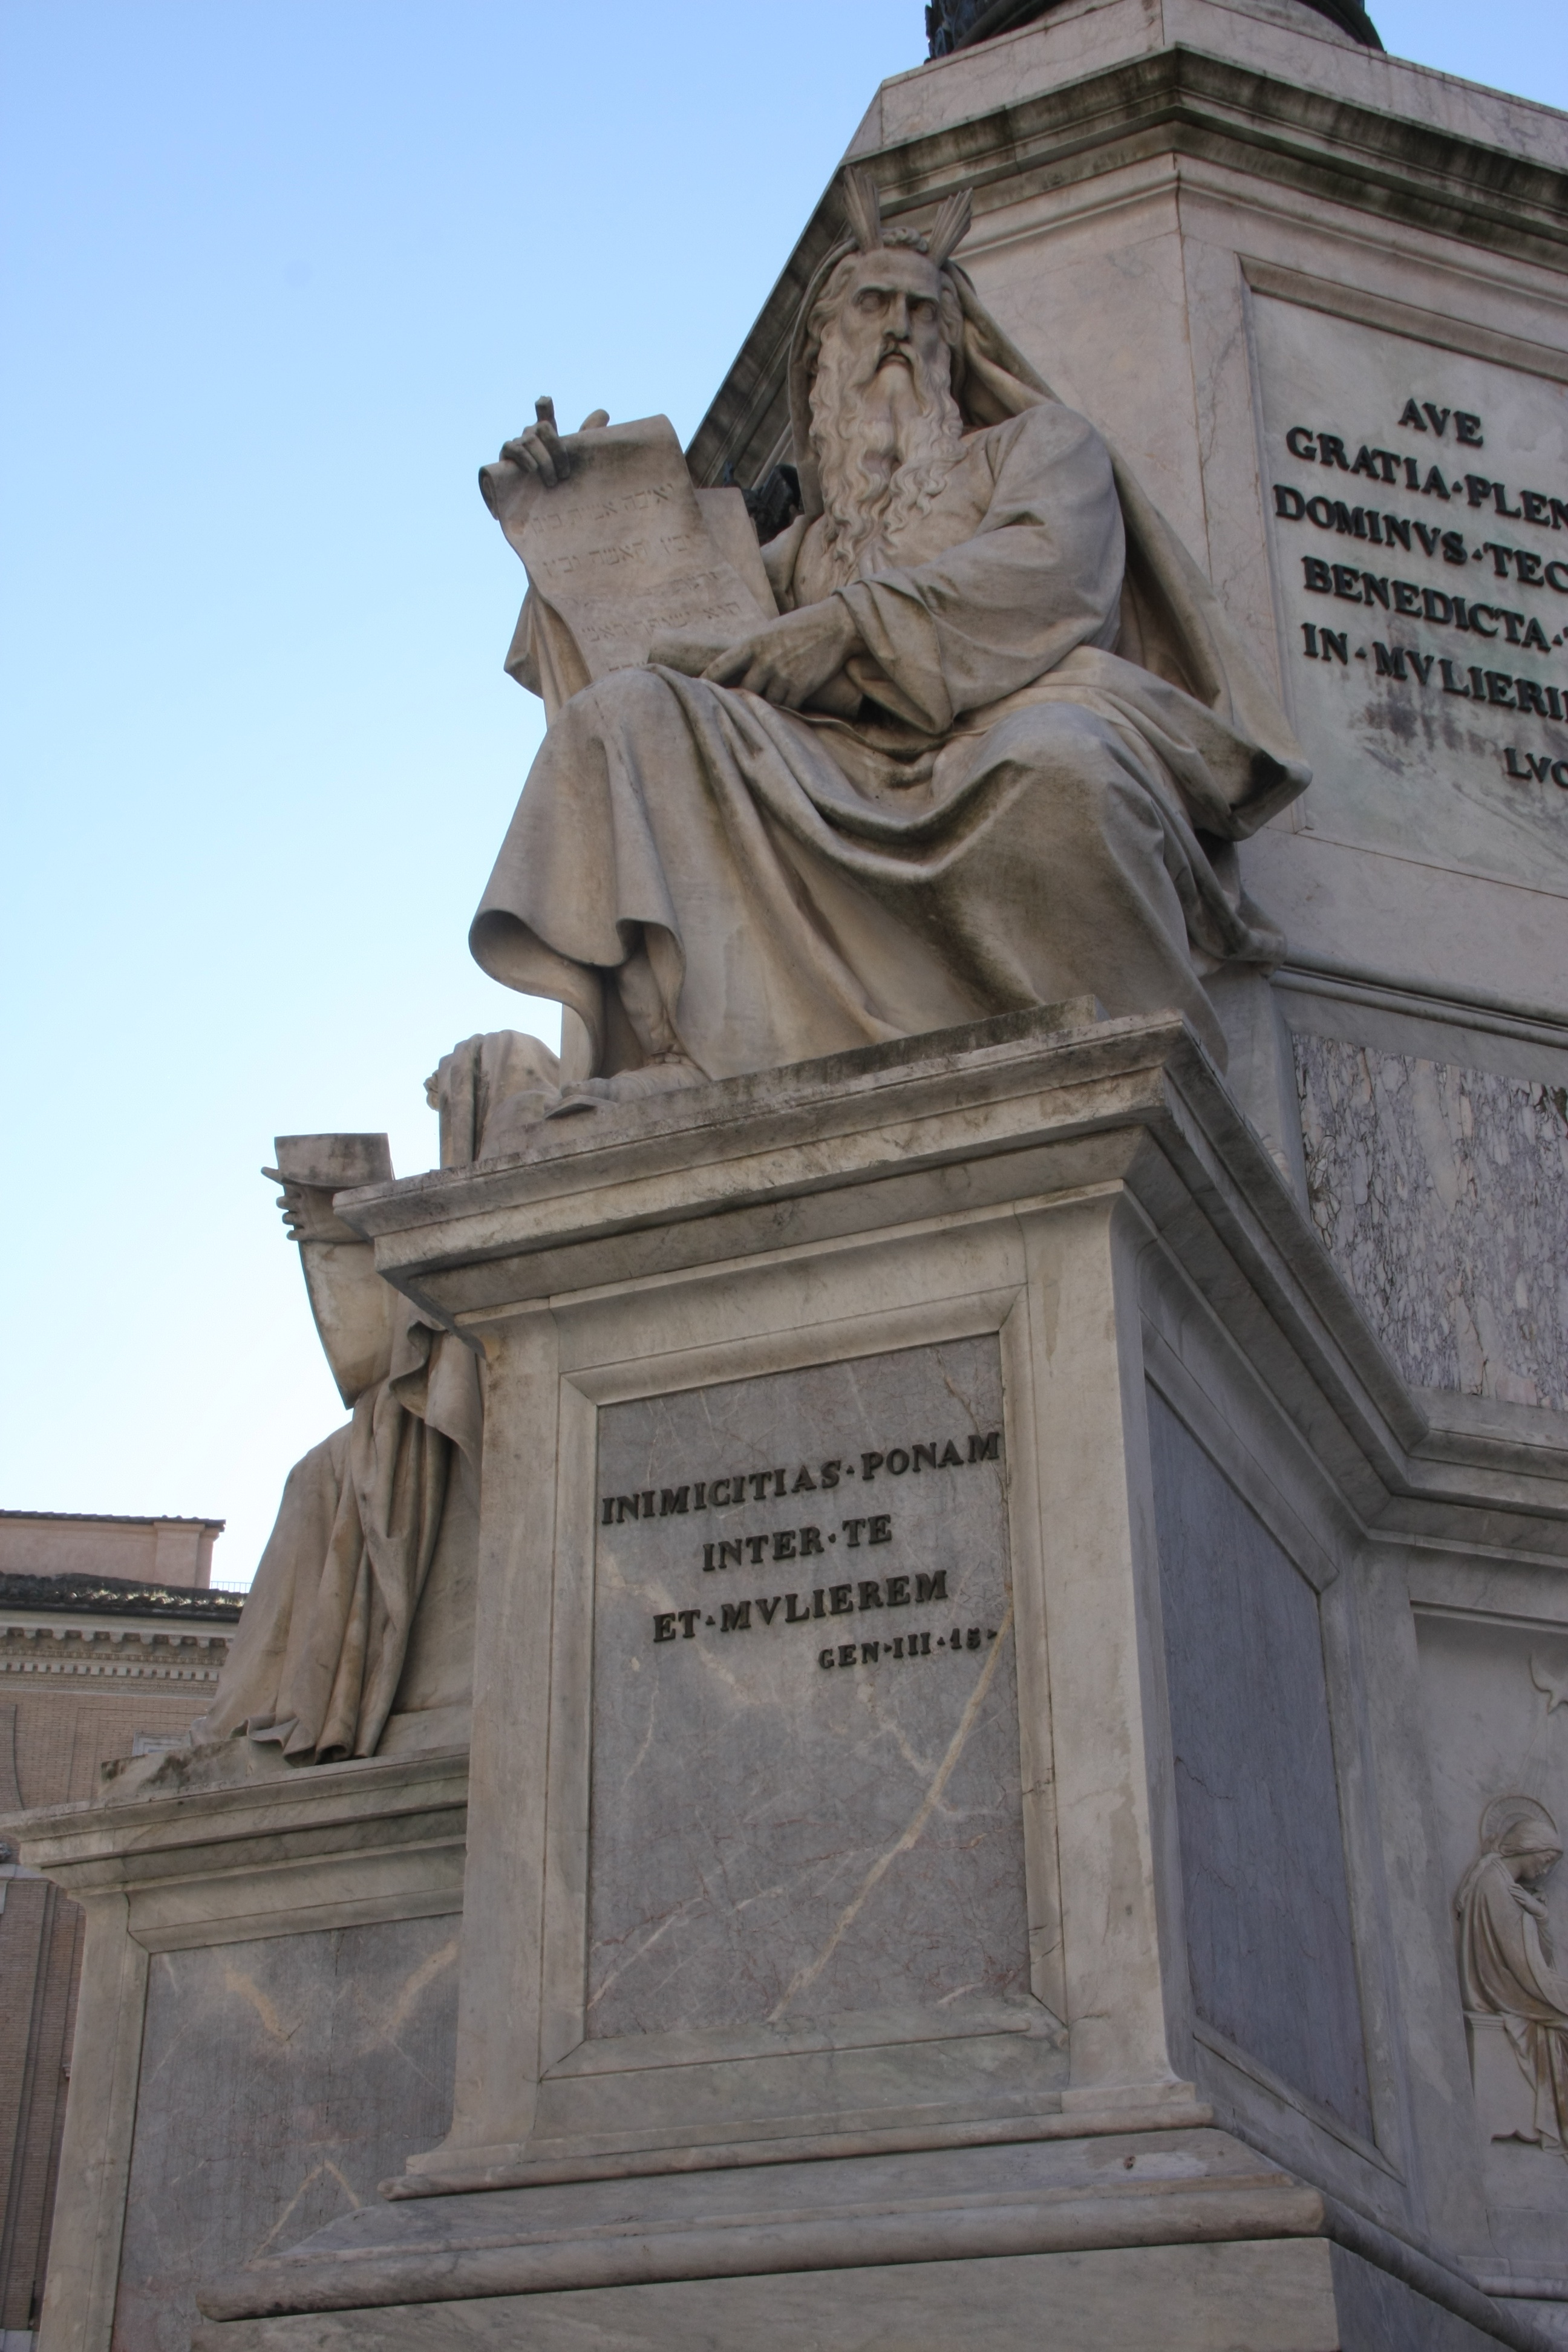
monument, statue, landmark, sculpture, memorial, art, rome, temple, carving, ancient history, close to spanish steps, inimicitias ponam in te et mulierem